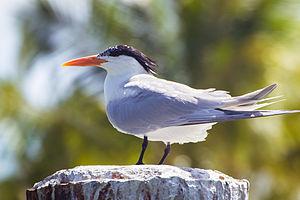
La réserve naturelle nationale de Saint-Martin est une réserve naturelle nationale de l'ile de Saint-Martin. Créée officiellement par décret ministériel en 1998, elle s’étend au nord-est de l'île sur 3 054 hectares avec une partie maritime de 2 796 hectares et une partie terrestre de 164 hectares.